Egle Martin

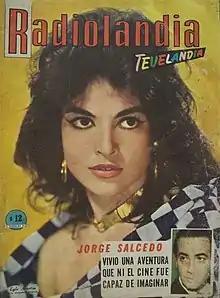
Martin in the cover of the magazine "Radiolandia", 1962

Egle Lucía Martínez Furque (17 June 1936 – 14 August 2022), best known as Egle Martin, was an Argentine singer and actress.